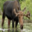
Label: deer